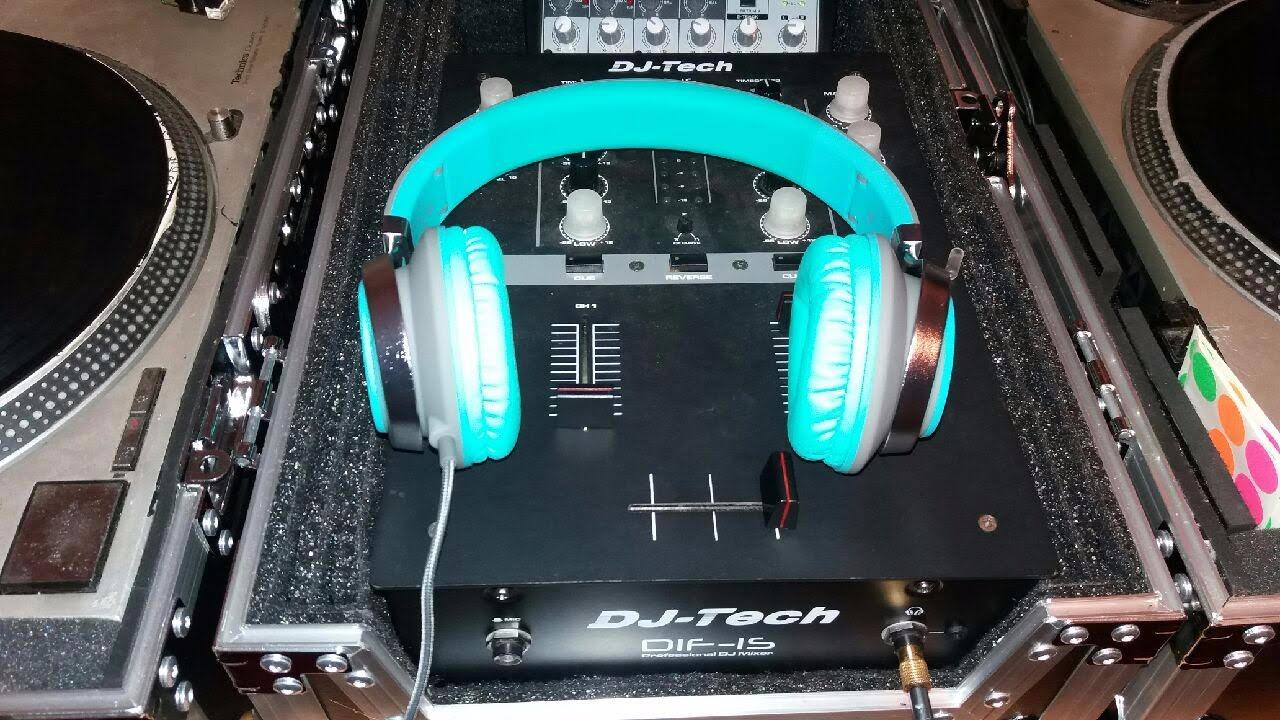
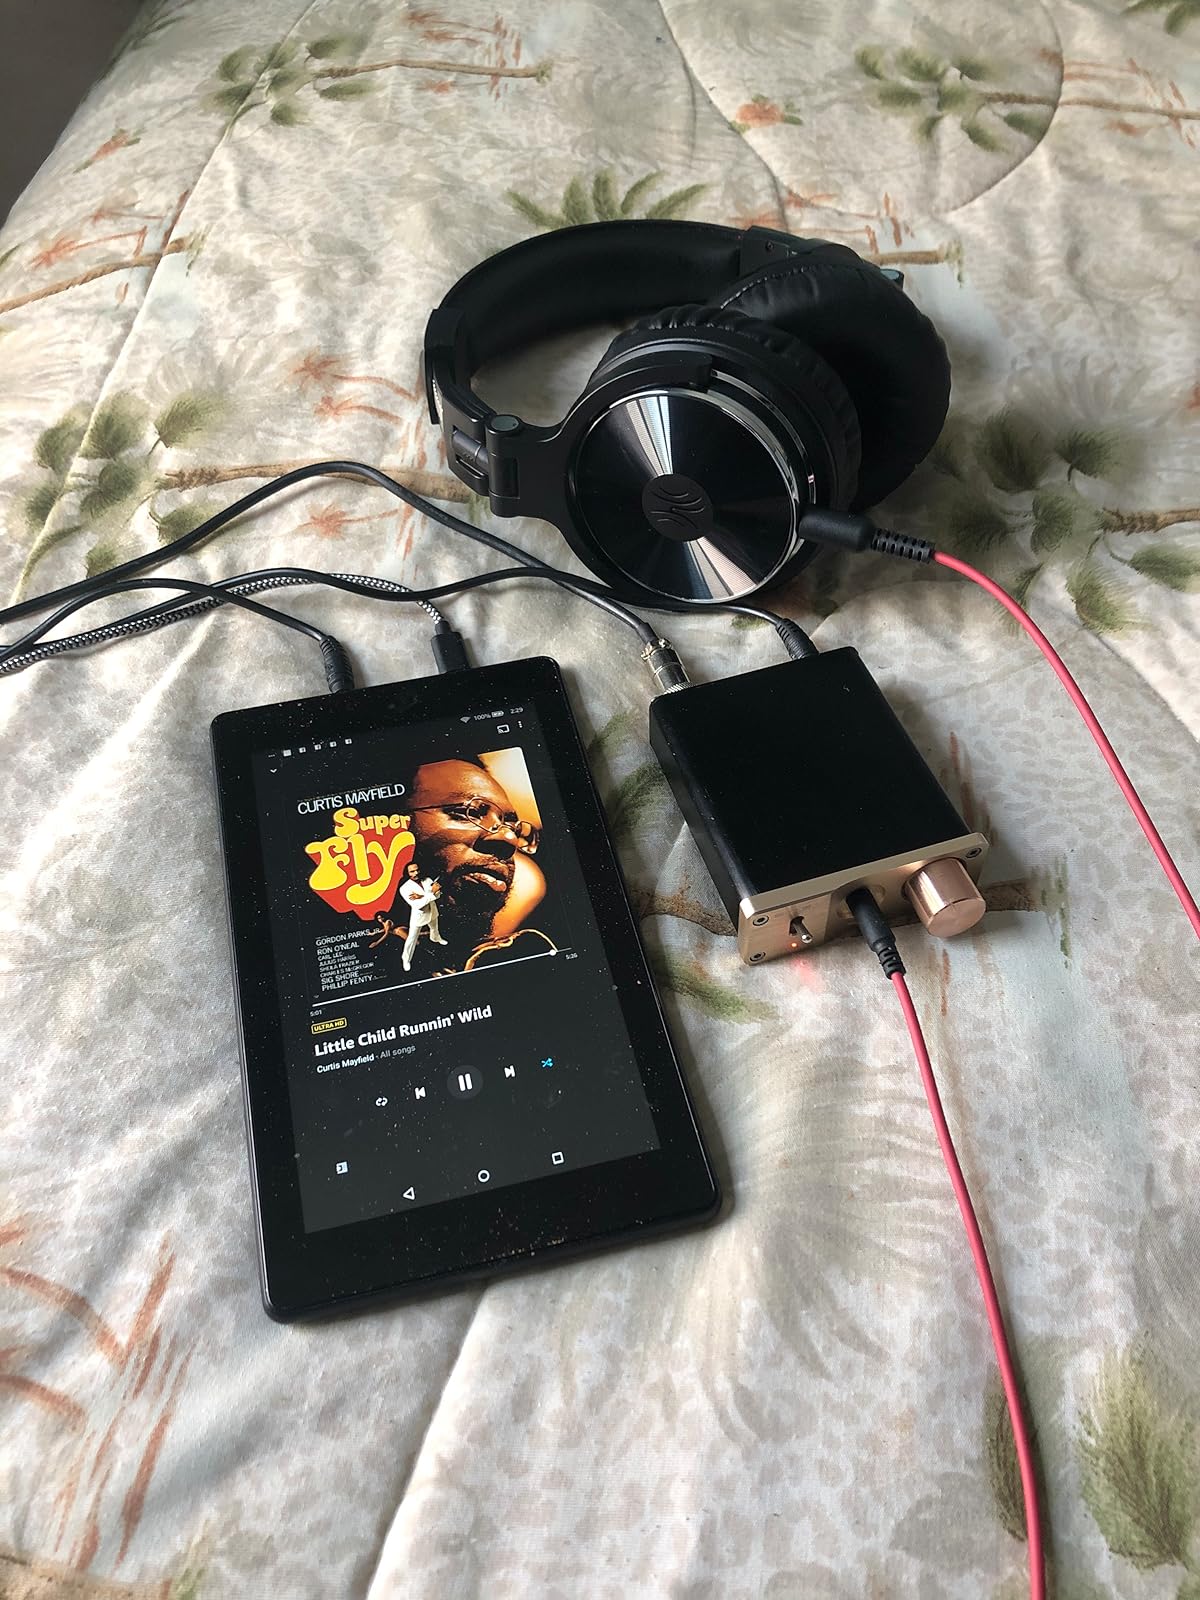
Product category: headphones
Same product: no